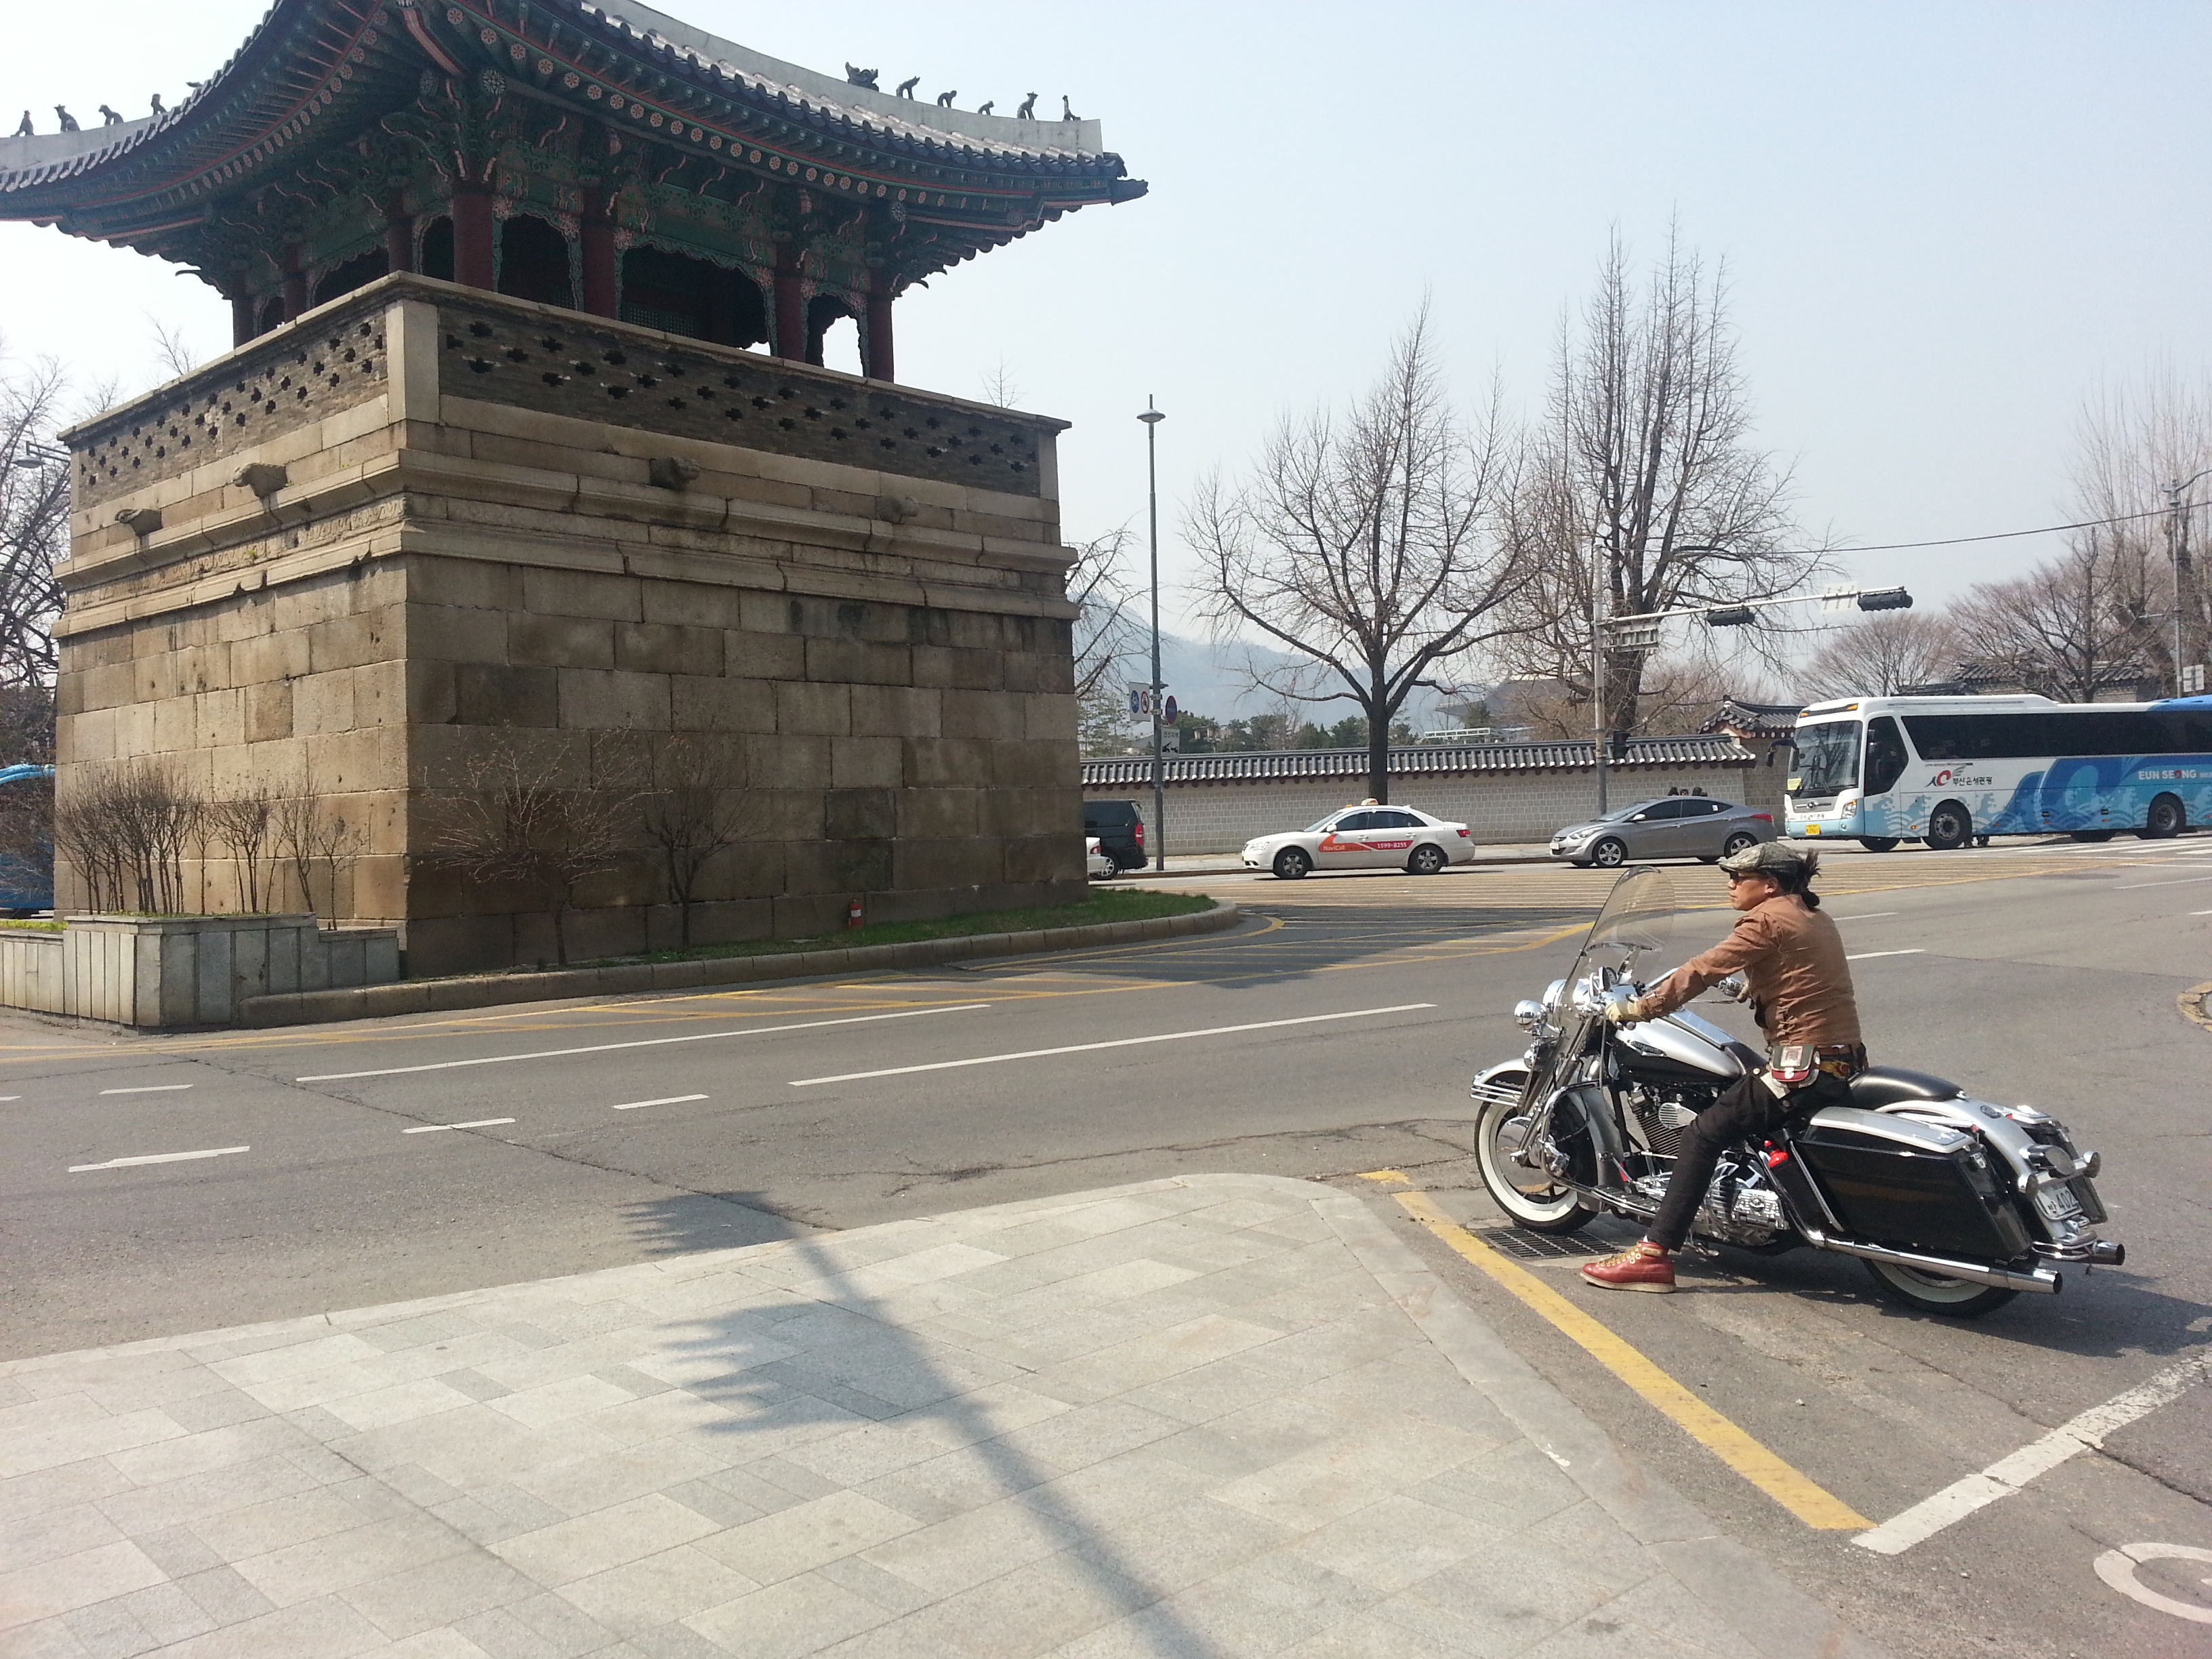
architecture, building, urban, cityscape, travel, asian, vehicle, motorcycle, landmark, south, korea, scene, traditional, seoul, korean